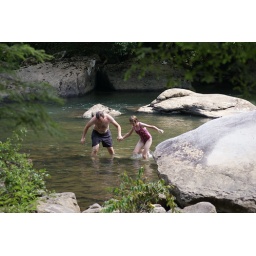
hobbling over river rocks